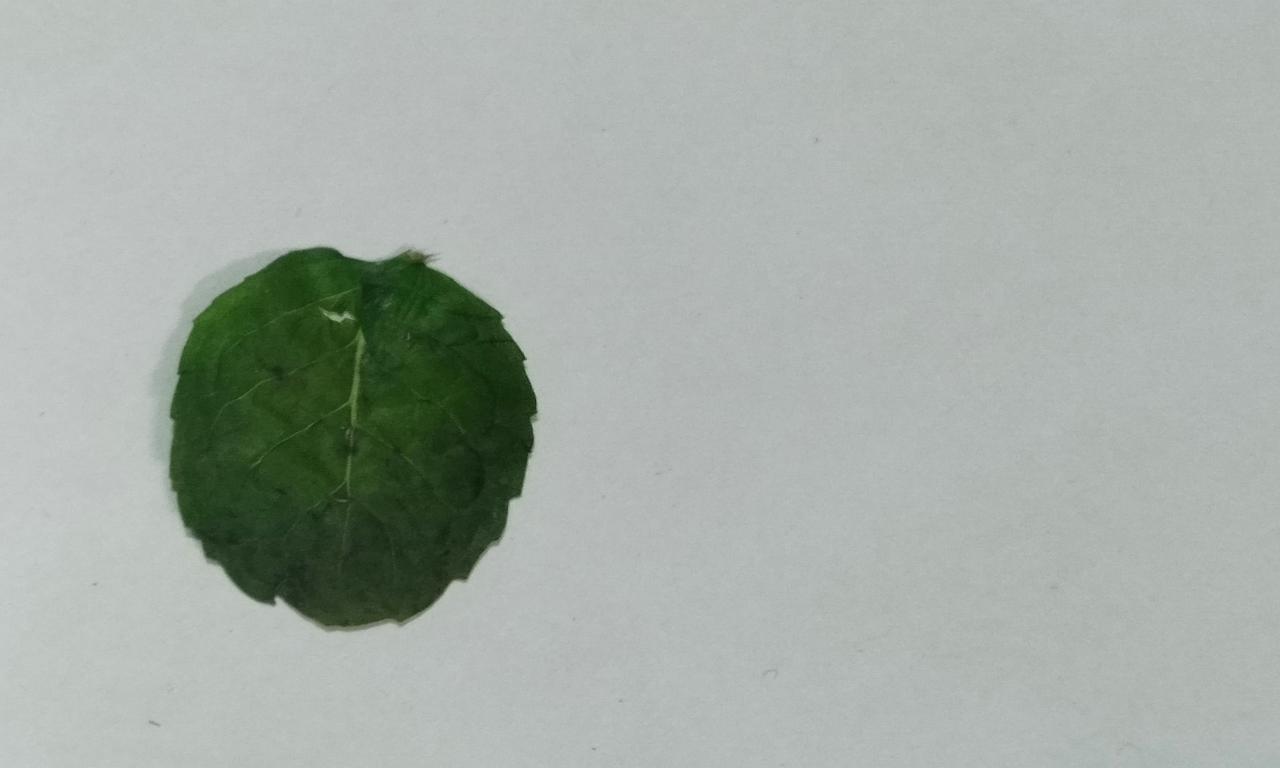
Label: Dried